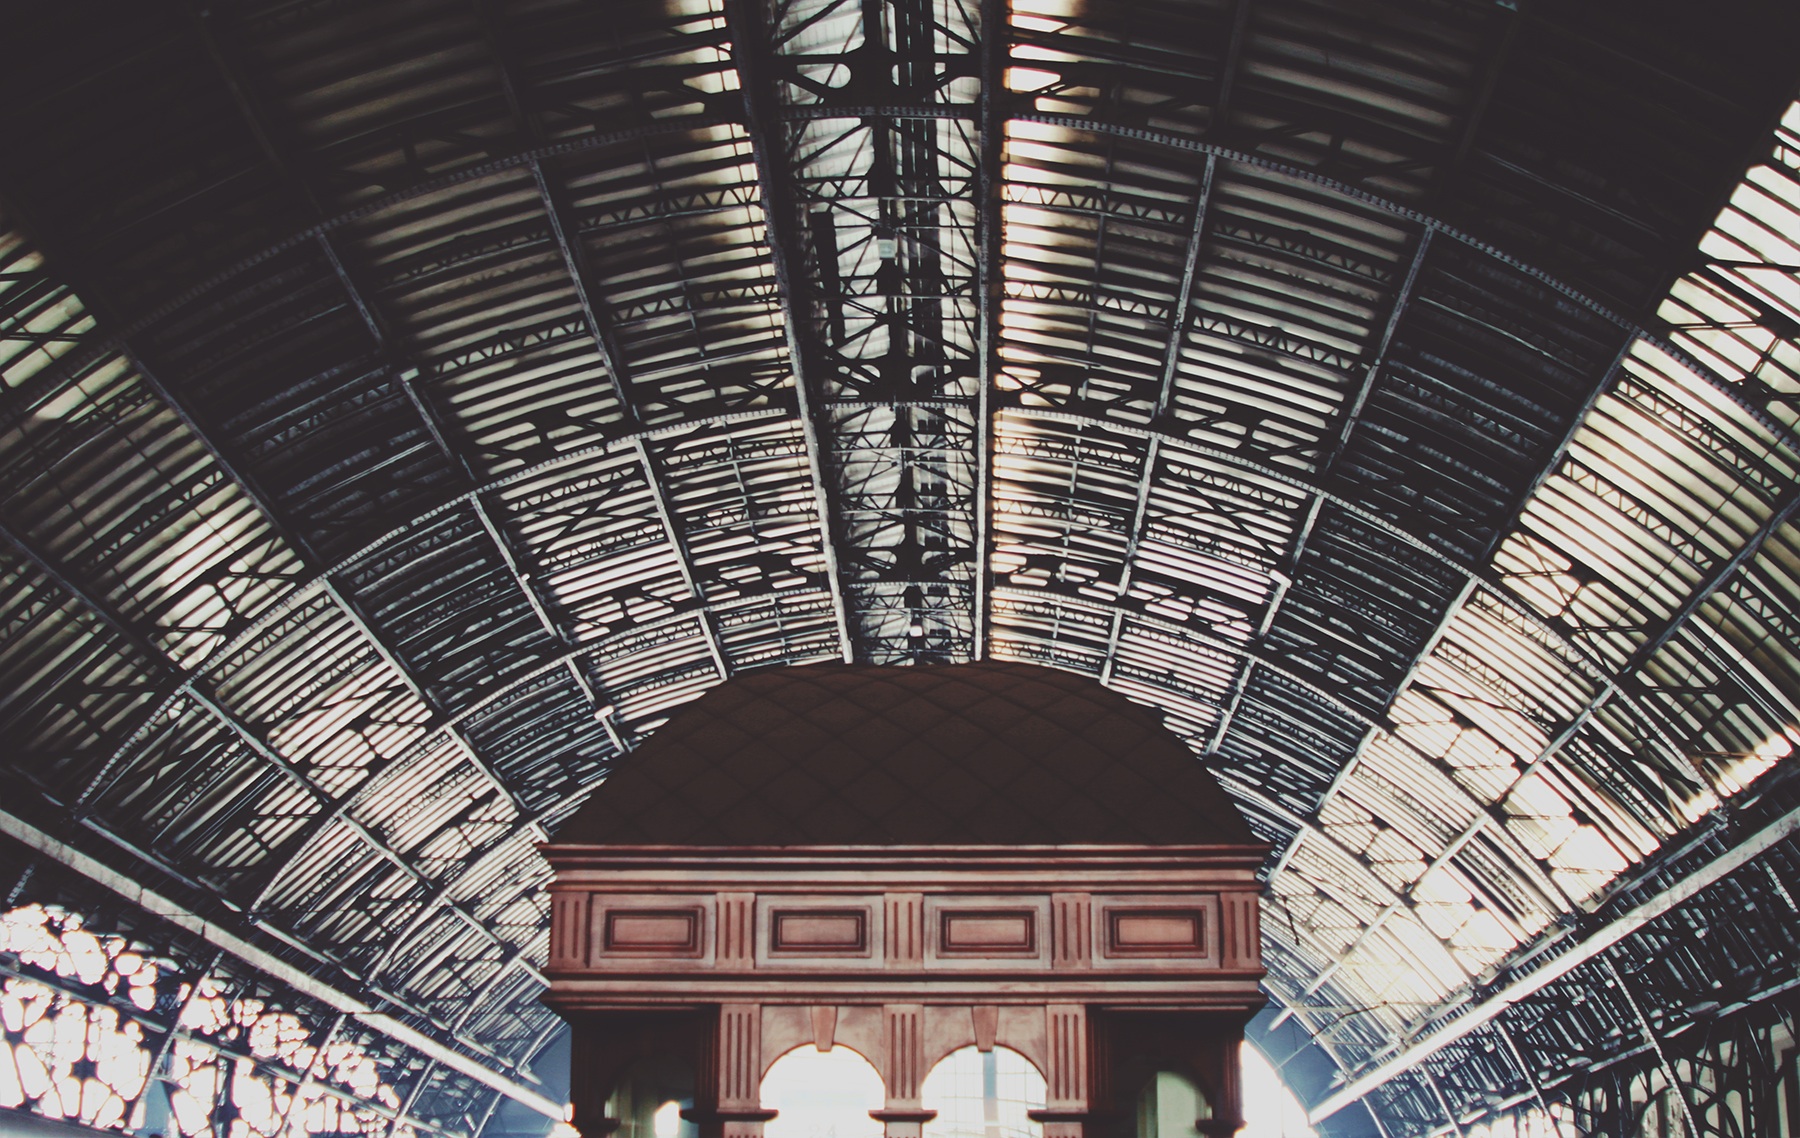
architecture, structure, roof, skyscraper, arch, ceiling, hanger, landmark, facade, stadium, arena, symmetry, tourist attraction, sport venue